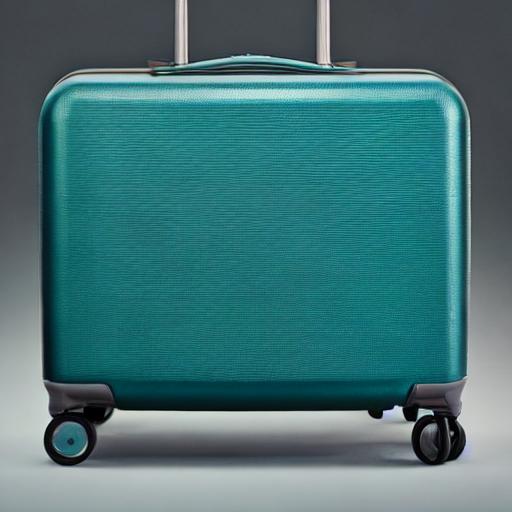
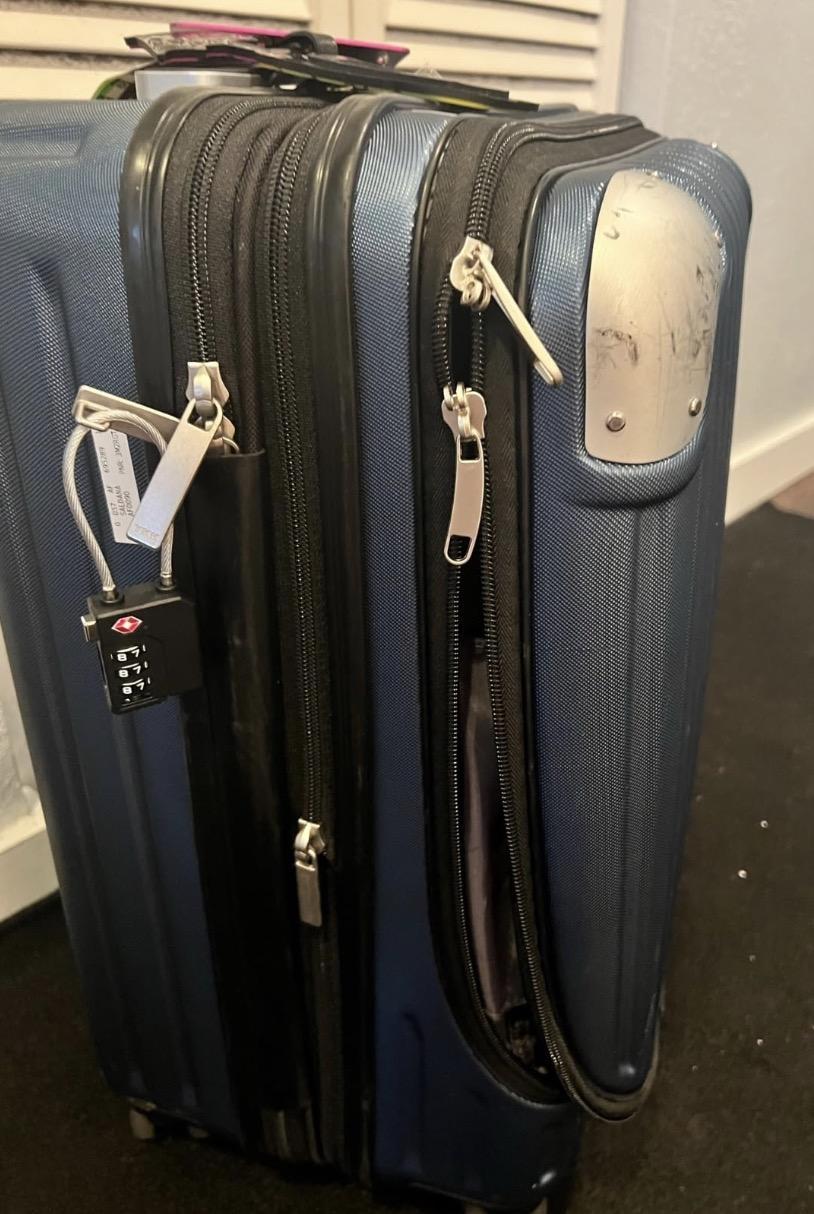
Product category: items_tea
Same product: no